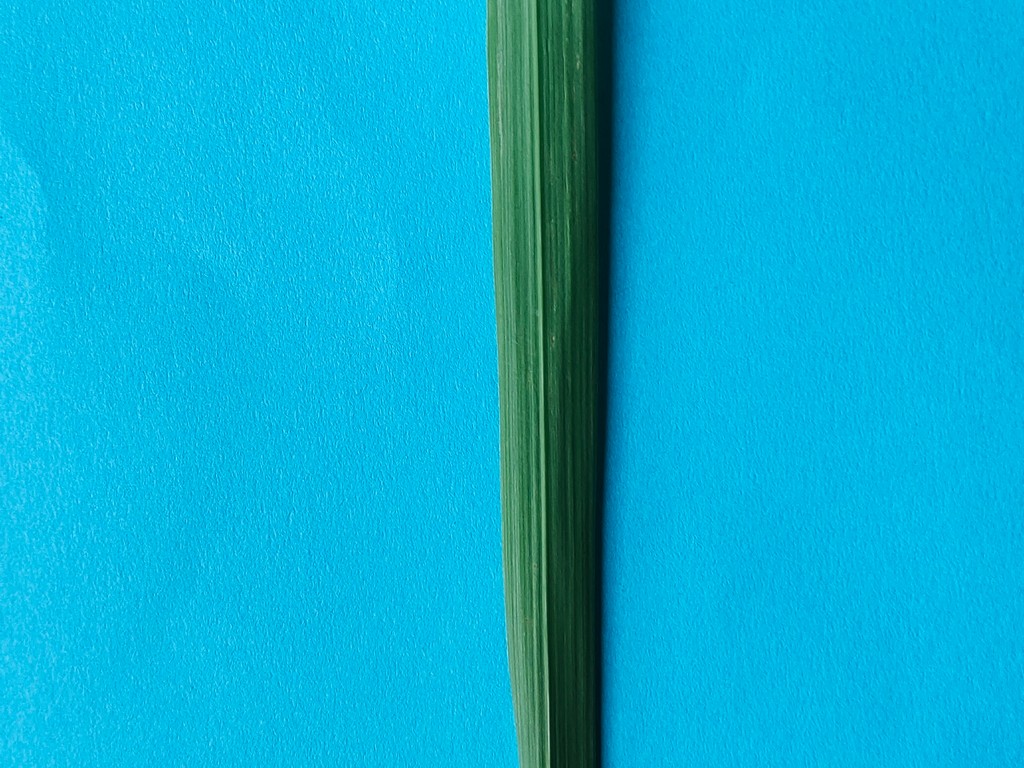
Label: Healthy